Oran Tafraoui Airport

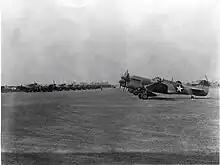
Americans Curtiss P-40 Warhawk, Tafraoui base, 1943.

During World War II, it was a primary mission objective of the United States Army 34th Infantry Division during the Allied Operation Torch landings on 8 November 1942, and became a major Twelfth Air Force base of operations during the North African Campaign against the German Afrika Korps.